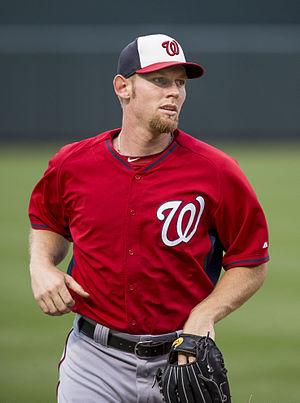
Les Nationals de Washington sont une franchise de baseball de la Ligue majeure de baseball basée à Washington, DC depuis 2005. Ils évoluent dans division Est la Ligue nationale qu'ils ont remportée en 2012 et 2014. Ces deux années, ils terminent avec le meilleur pourcentage de la ligue nationale. En 2019, ils remportent la Série de Championnat de la Ligue nationale puis, pour la première fois, la Série mondiale. Les Nationals sont les anciens Expos de Montréal, relocalisés dans la capitale américaine après la saison 2004.
Stephen James Strasburg est un lanceur droitier de baseball. Il fait partie des Nationals de Washington de la Ligue majeure de baseball.